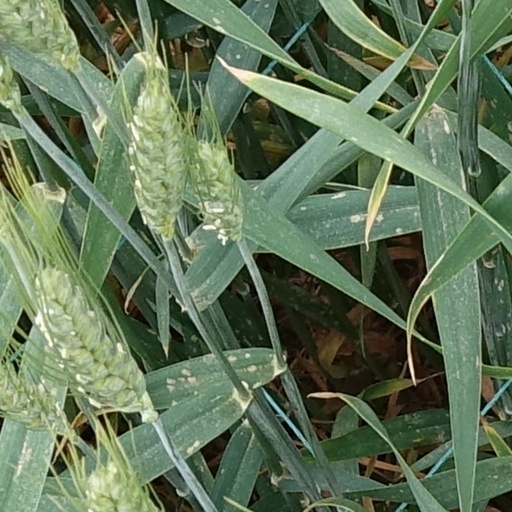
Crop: wheat